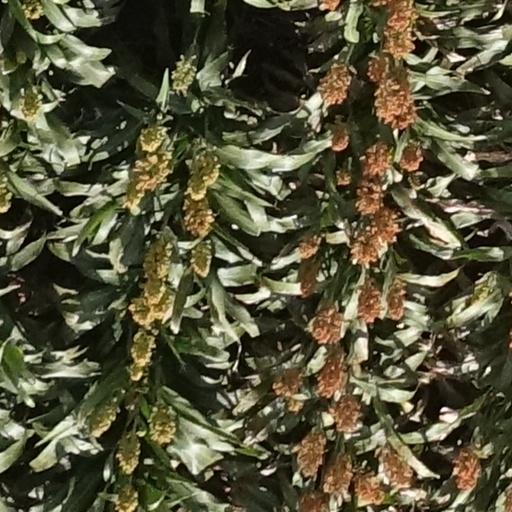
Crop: sorghum